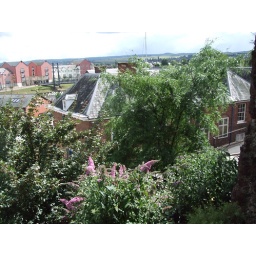
Looking down on the building by the river and quay in Exeter.